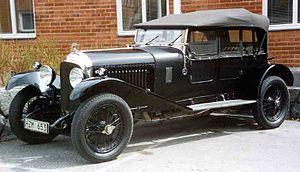
La Bentley 4½ Litre ou Bentley 4,5 Litre est une automobile sportive de luxe de la seconde moitié des années 1920, développée par le constructeur automobile britannique Bentley. Remplaçante de la Bentley 3 Litre, elle est particulièrement réputée au Royaume-Uni en tant que modèle emblématique des automobiles de course britanniques d’avant-guerre, et populaire pour cette phrase prononcée lors de sa conception par le fondateur de Bentley, Walter Owen Bentley : « There’s no replacement for displacement ». Par cette expression idiomatique, W.O. Bentley marque sa volonté de produire une automobile de course bien plus puissante via une augmentation importante de sa cylindrée.